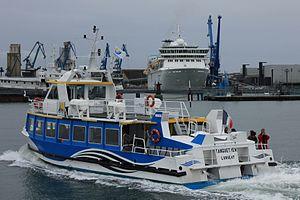
Le Balmoral et le Tanguethen, un transrade de la CTRL
La Compagnie de transport de la région lorientaise, abrégée en CTRL, est un service de transport en commun organisé par Lorient Agglomération, l'autorité organisatrice de la mobilité de l'agglomération de Lorient, desservant l'ensemble de son territoire. Il se compose de 28 lignes régulières et de 4 lignes navales. Le réseau est exploité par délégation de service public à RD Lorient Agglomération, et certaines lignes sont sous-traitées à Transdev CTM, Rougé, Kerjan et Bretagne Sud Autocars, tandis que les liaisons maritimes sont sous-traités aux Bateaux-bus de la Rade de Lorient, filiale de Finist'mer. Le réseau dessert actuellement les 25 communes de Lorient Agglomération, soit un peu plus de 200 000 habitants. Une des particularités de ce réseau est qu'il s'étend également sur la mer, pour relier les deux rives que sépare la rade de Lorient, ainsi que d'effectuer des dessertes internes à l'île de Groix.
Le premier tour des élections municipales de 2020 à Brest a lieu le 15 mars 2020. Le second tour, initialement prévu le 22 mars 2020, est d'abord reporté sine die en raison de la pandémie de maladie à coronavirus, puis fixé au 28 juin 2020. Il s'agit de renouveler les 55 conseillers municipaux et les 33 conseillers métropolitains de la commune, deux de moins qu'en 2014.